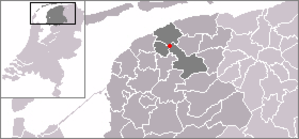
Bartlehiem est un hameau situé pour la plus grande partie dans la commune néerlandaise de Tytsjerksteradiel, situé dans la province de Frise. Partiellement, le hameau est également situé dans les communes de Leeuwarden et Noardeast-Fryslân. Le hameau compte environ 70 habitants.